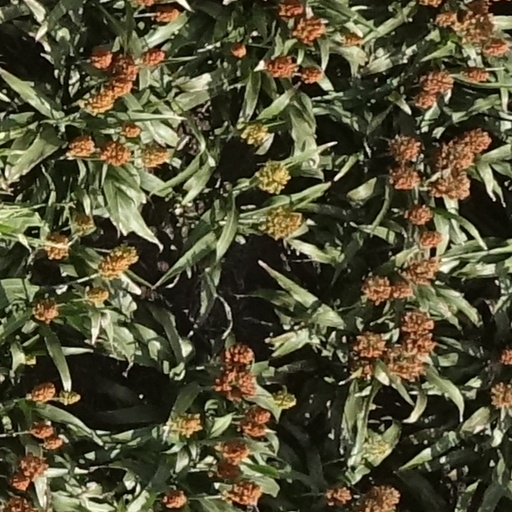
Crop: sorghum